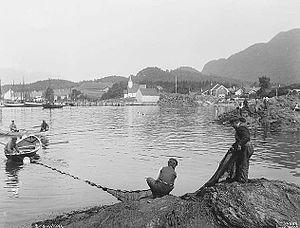
Pêche d'anchois de Norvège à la senne.